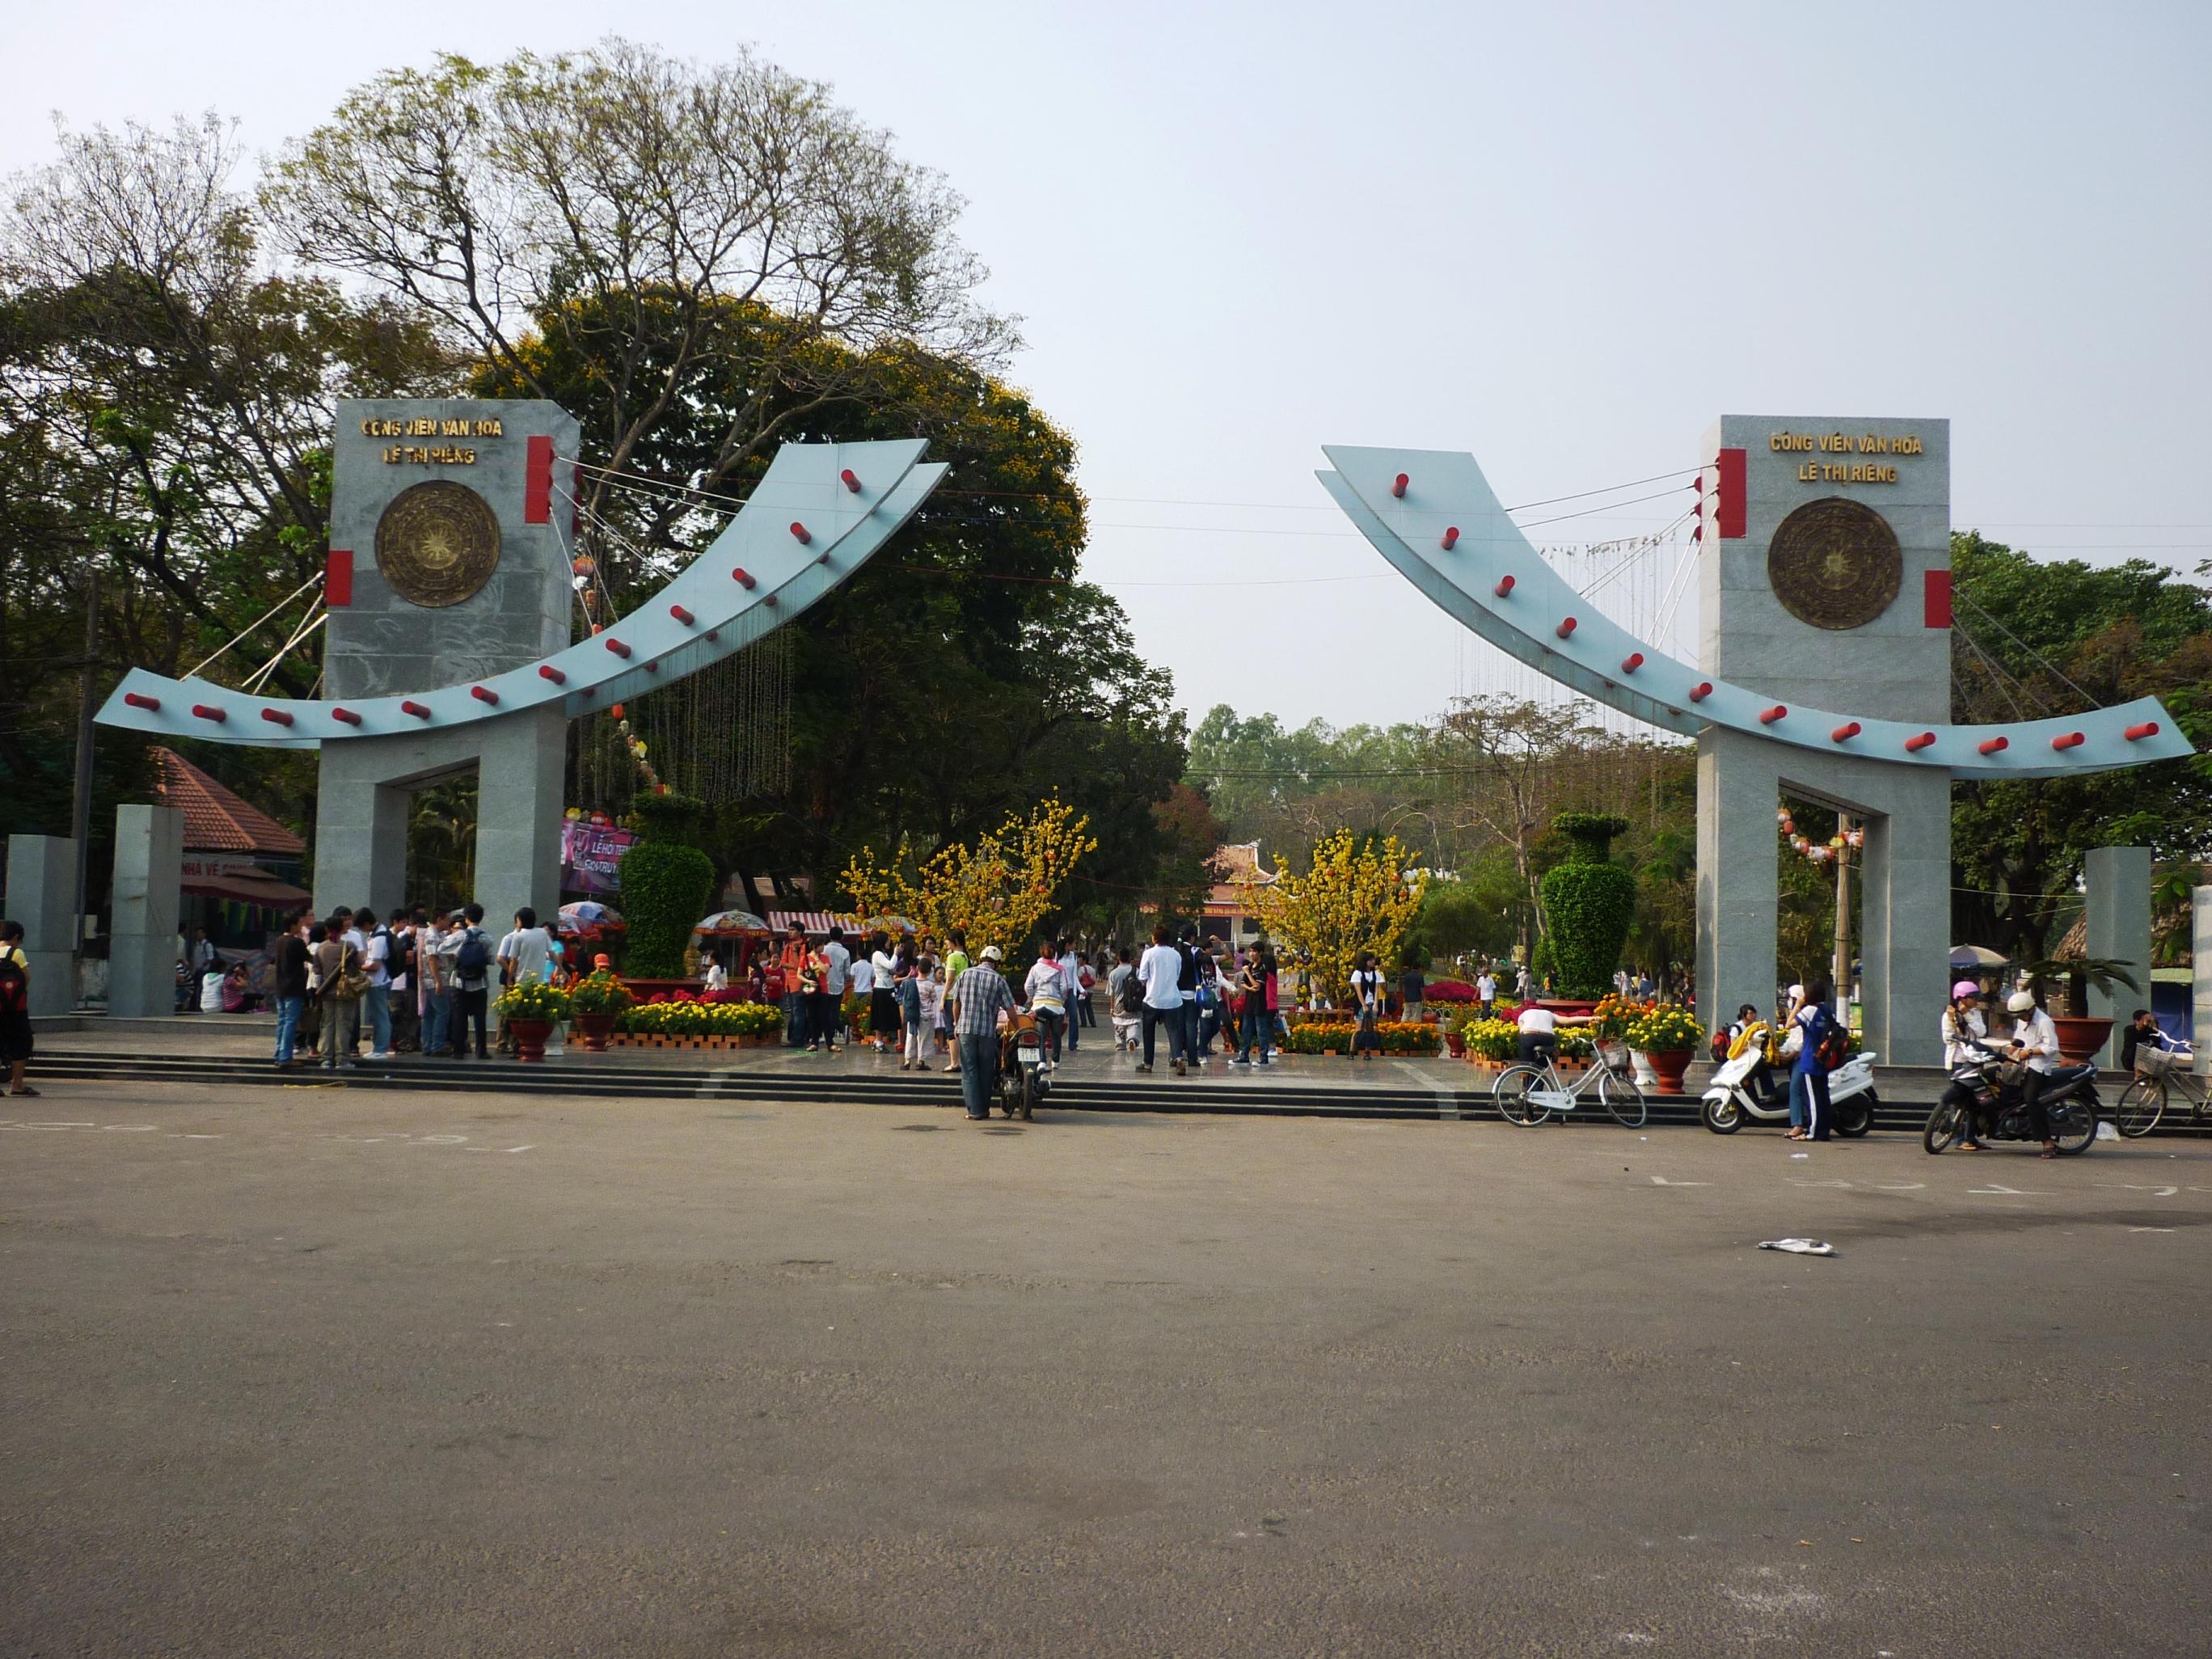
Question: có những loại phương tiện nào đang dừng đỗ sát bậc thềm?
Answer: xe máy và xe đạp